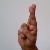
The image shows a hand gesture representing the letter 'R' in Indian Sign Language.